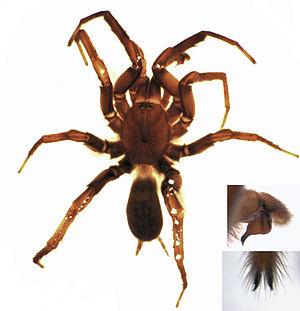
Stanwellia est un genre d'araignées mygalomorphes de la famille des Pycnothelidae.